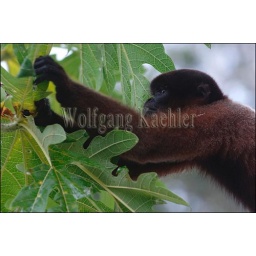
Peru, amazon river basin, near iquitos, maranon river, rainforest, woolly monkey